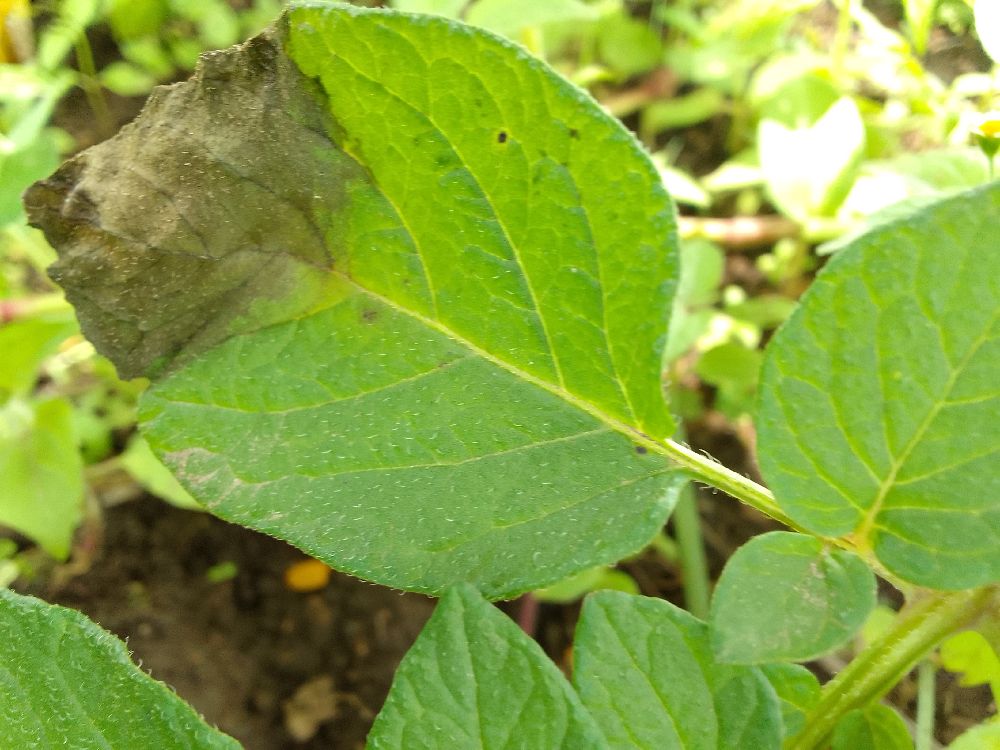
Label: Late blight